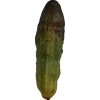
Label: cucumber